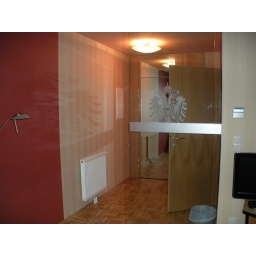
this is the glass door in my foyer that I walk into AT LEAST three times a day